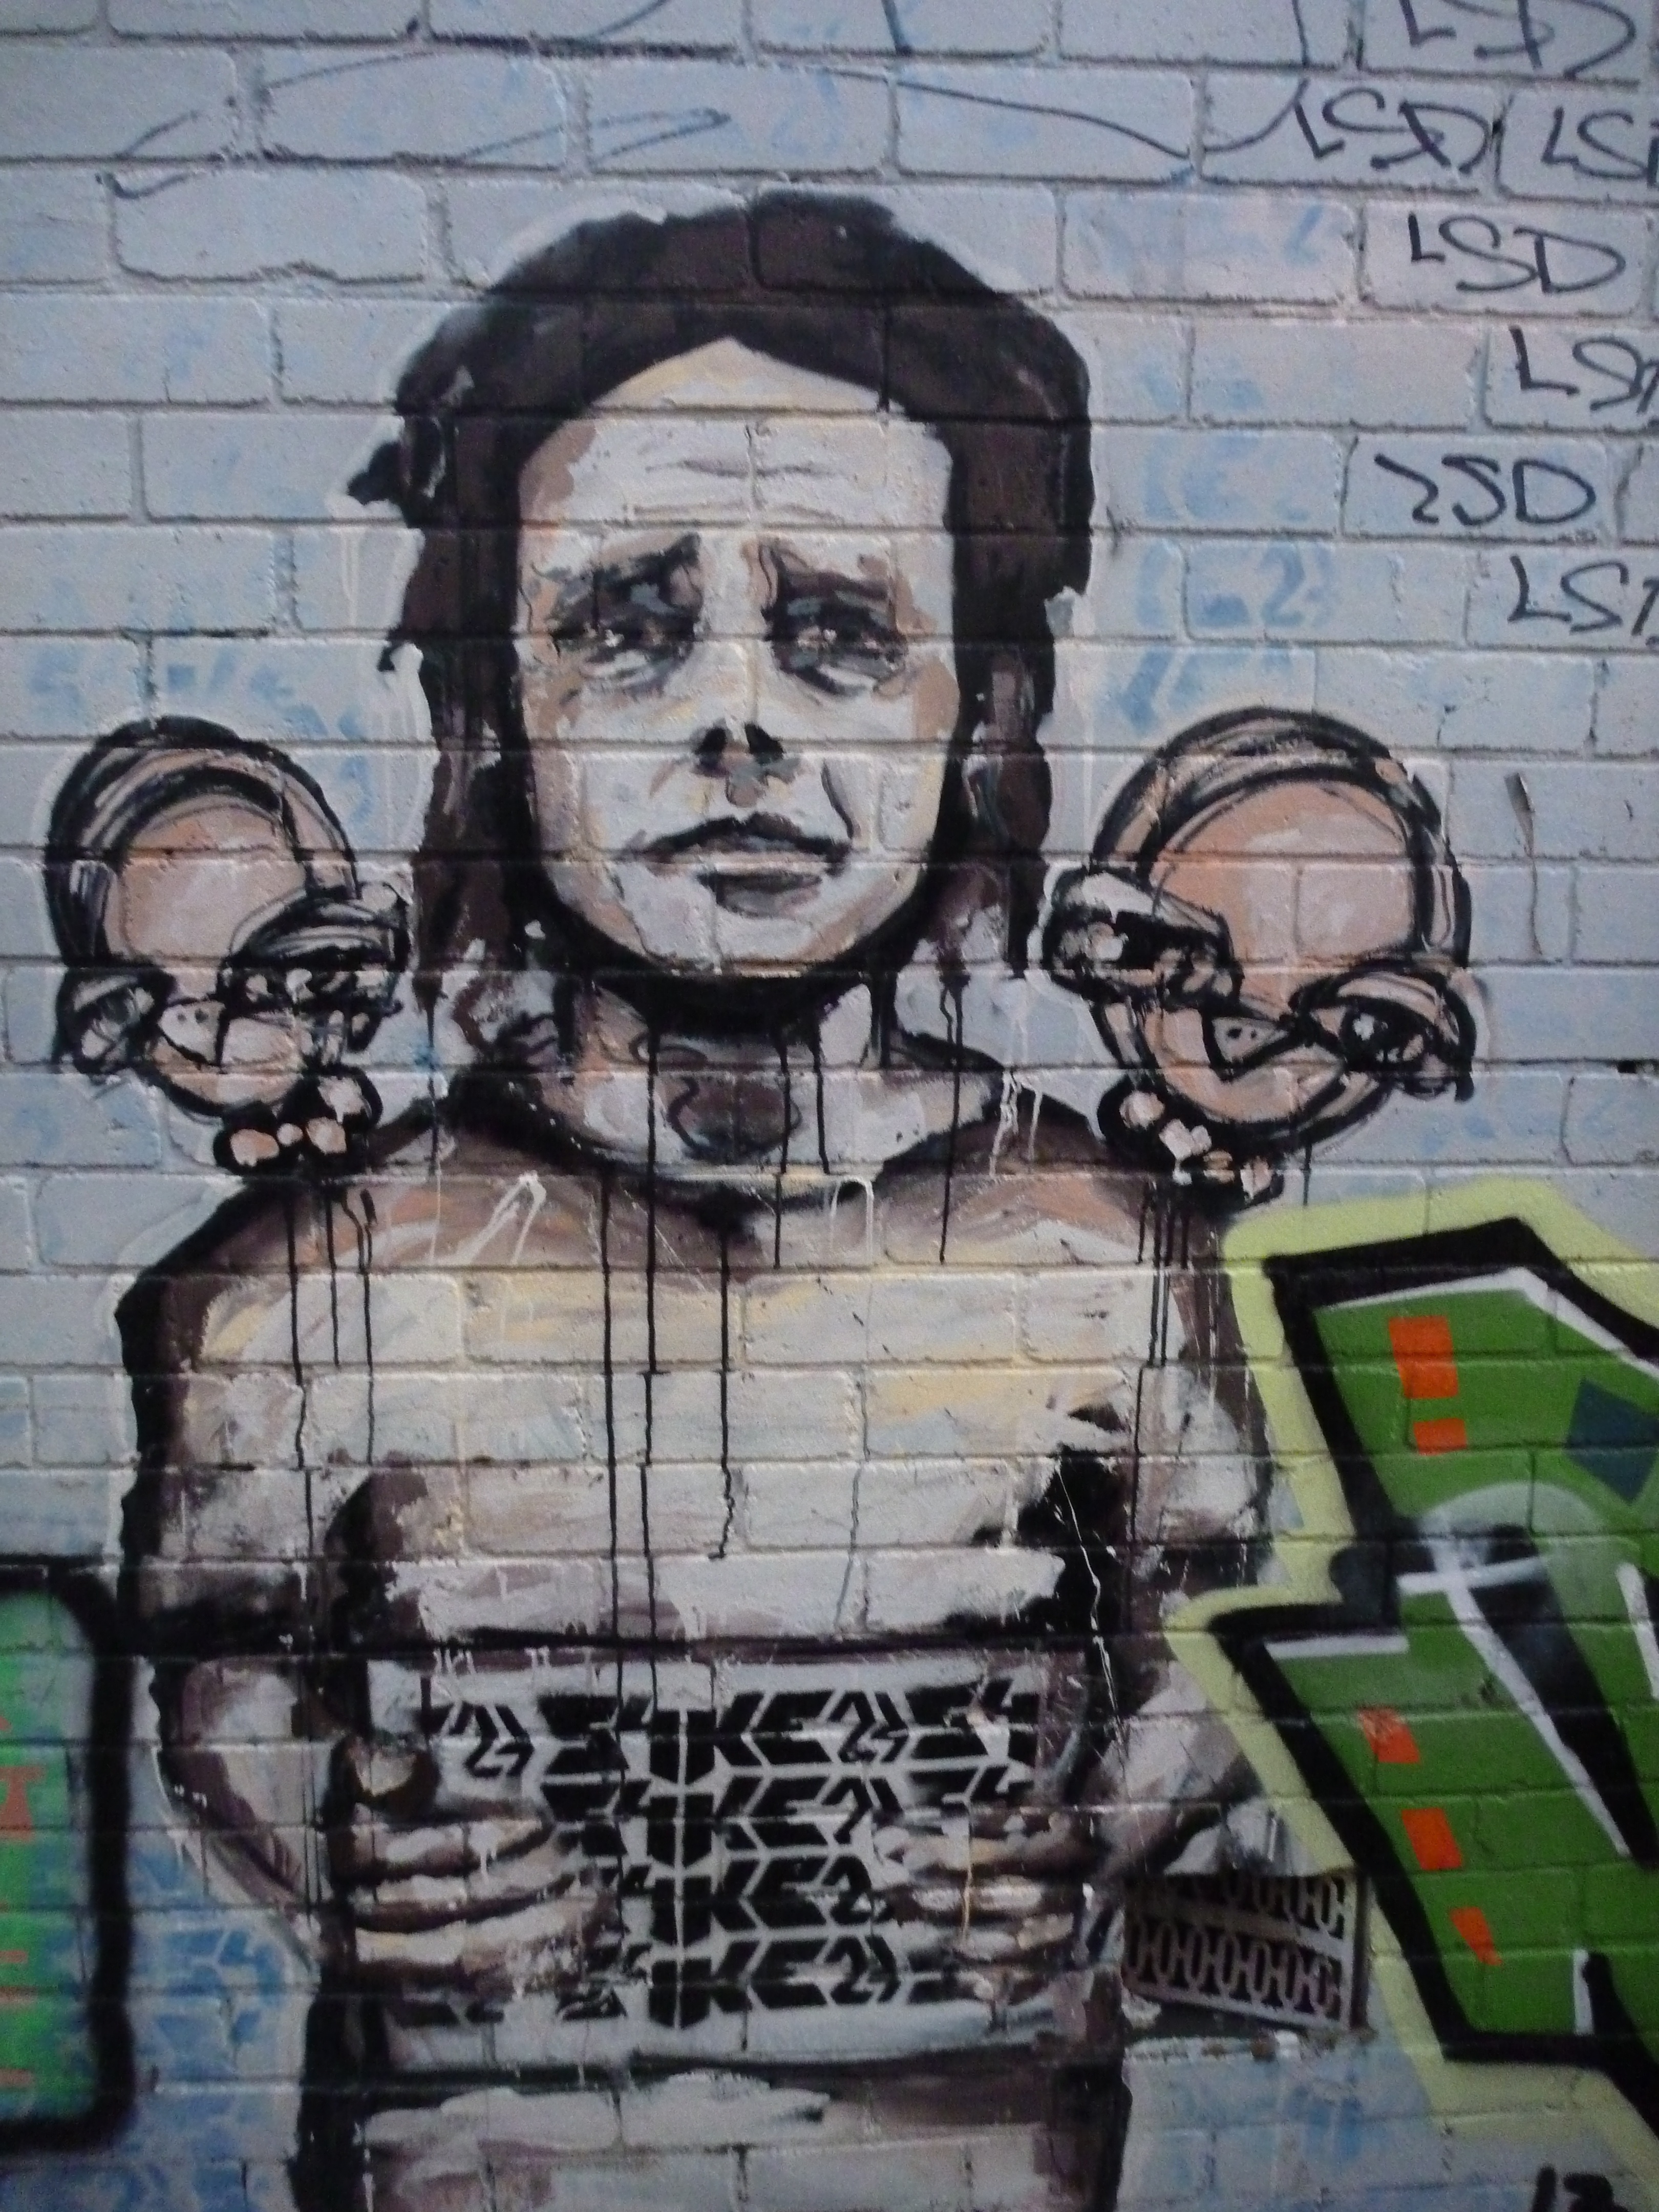
boy, youth, graffiti, street art, art, mural